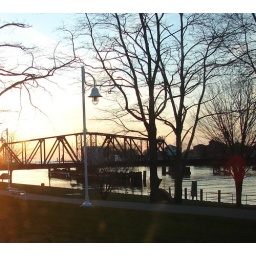
railroad bridge over St Joe river